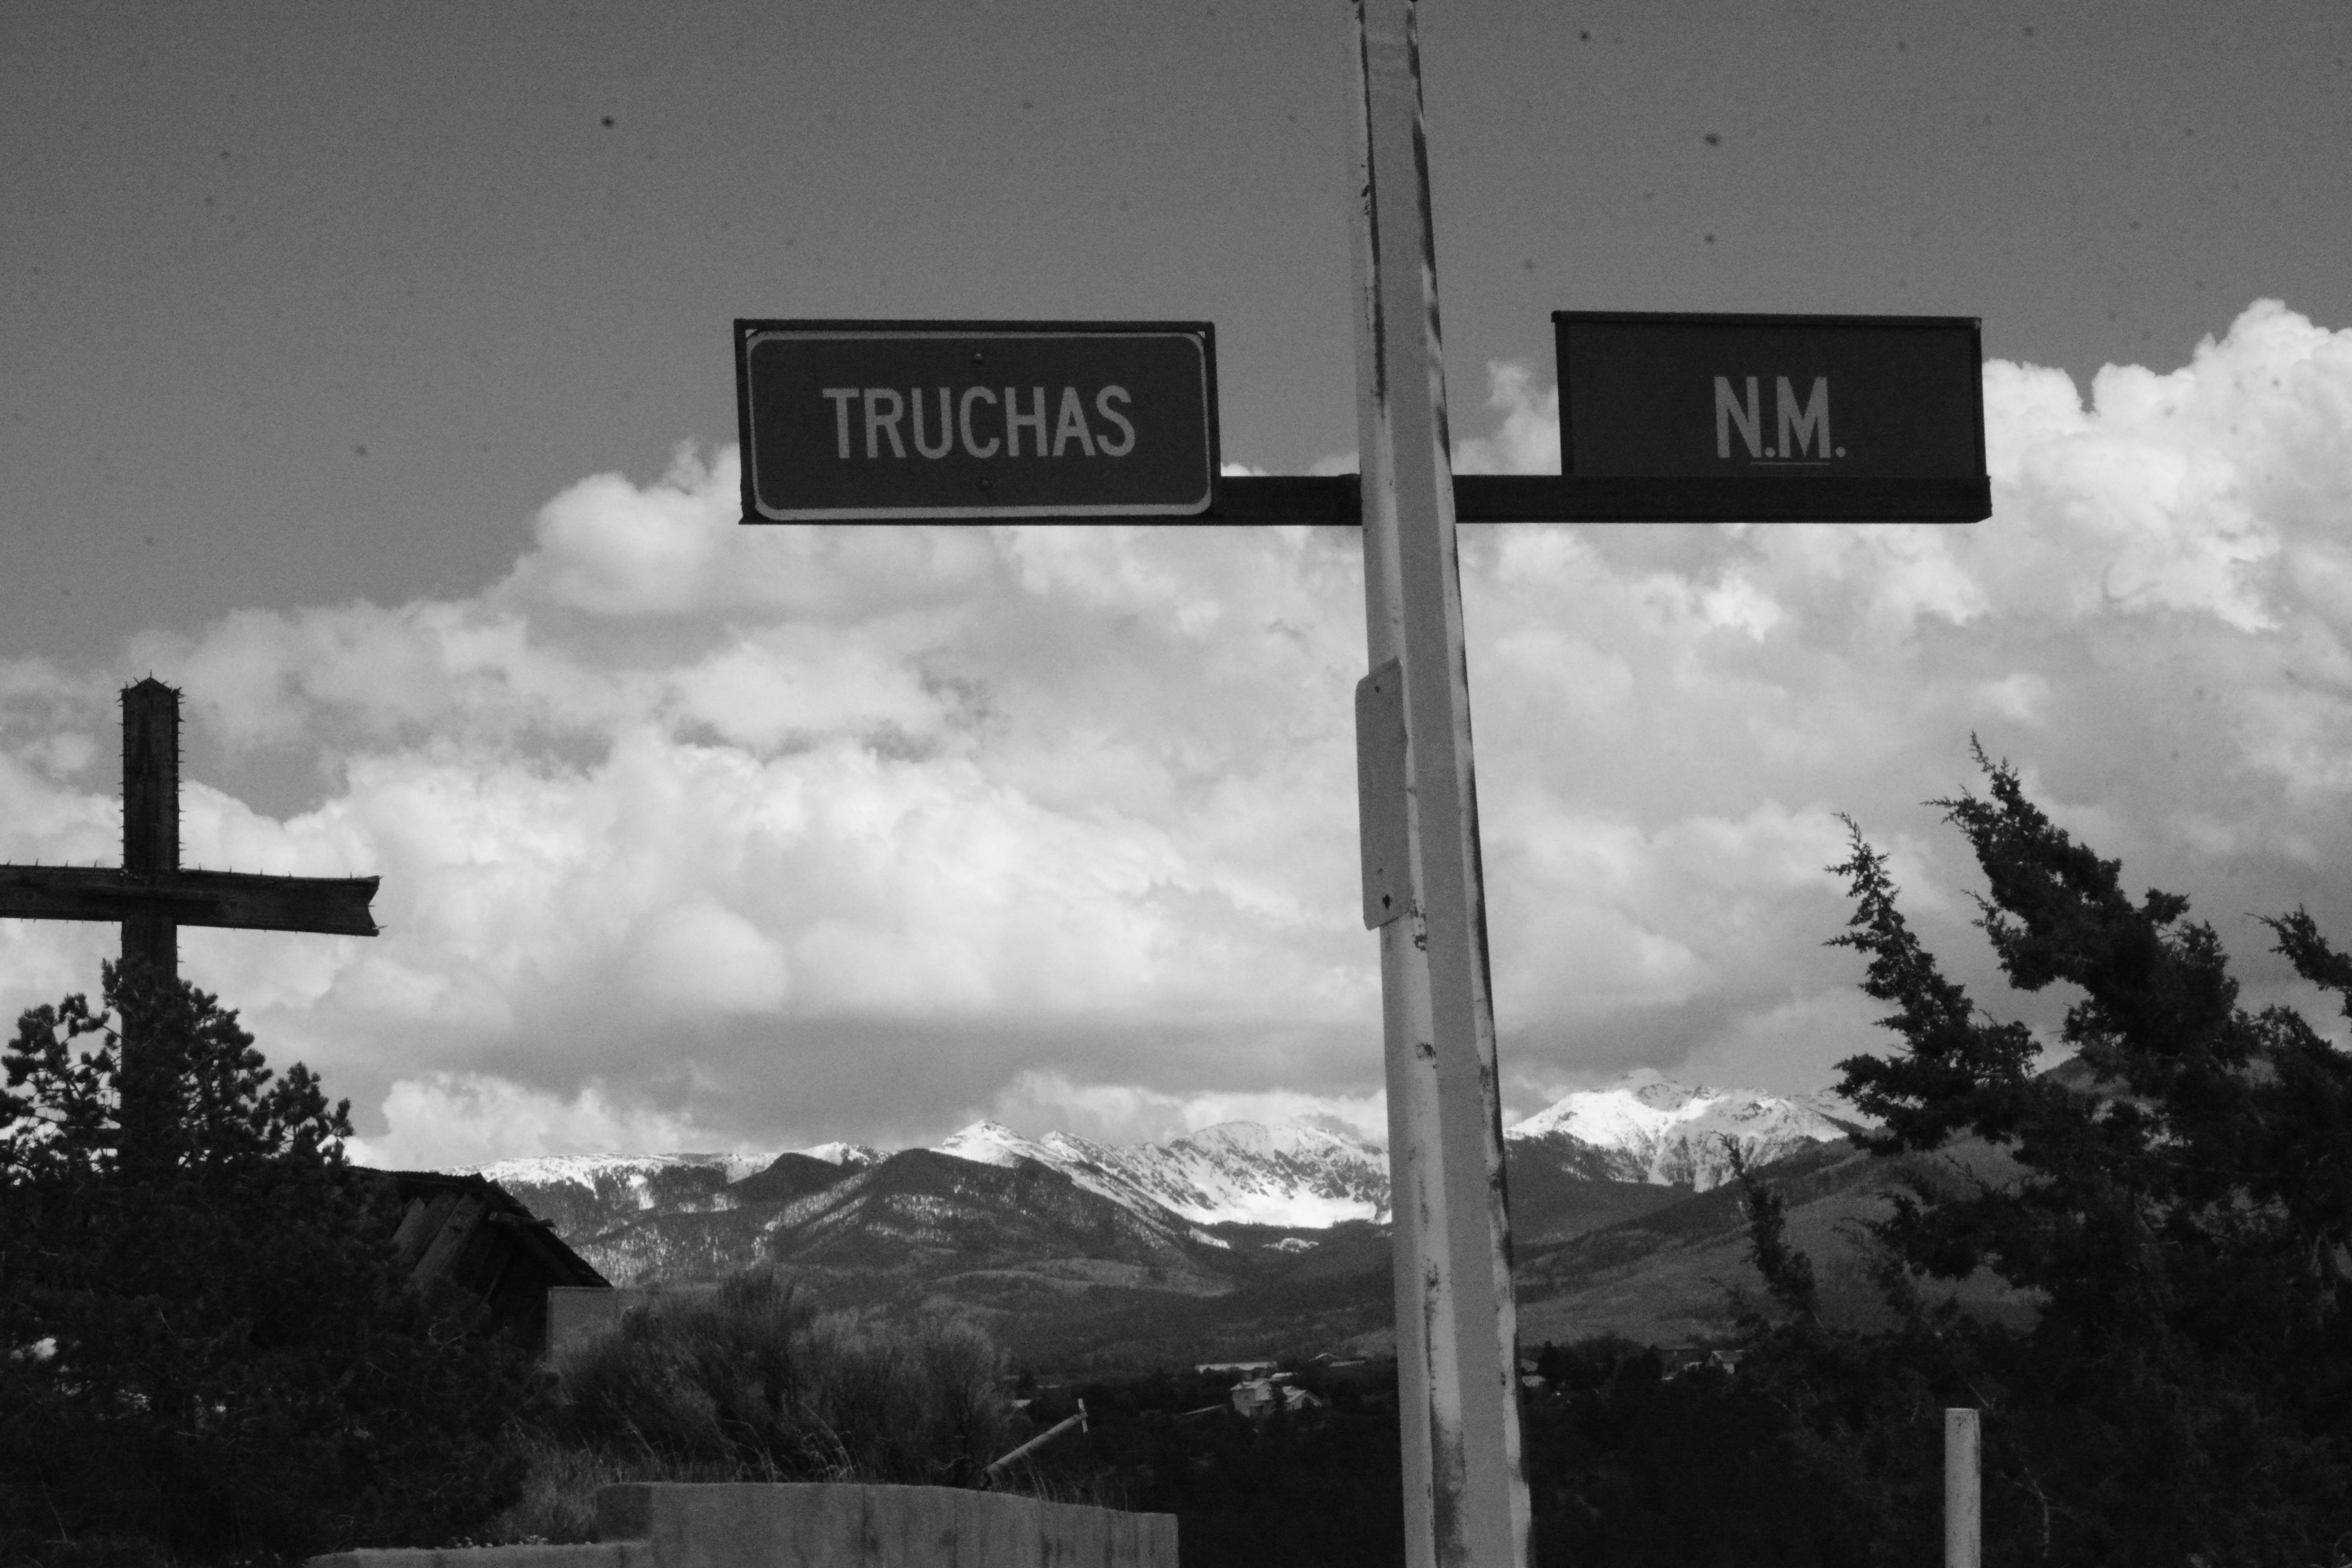
snow, cloud, black and white, sky, white, wind, sign, weather, street light, black, monochrome, lighting, santafe, truchas, northernnewmexico, pueblosantafe, monochrome photography